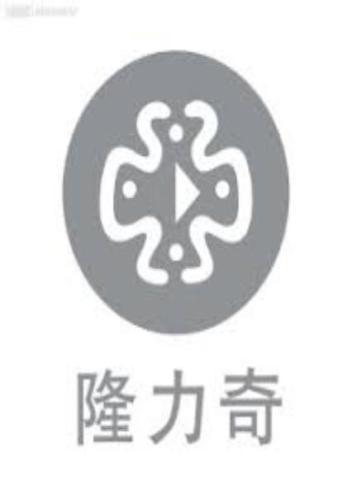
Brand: longrich
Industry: Necessities